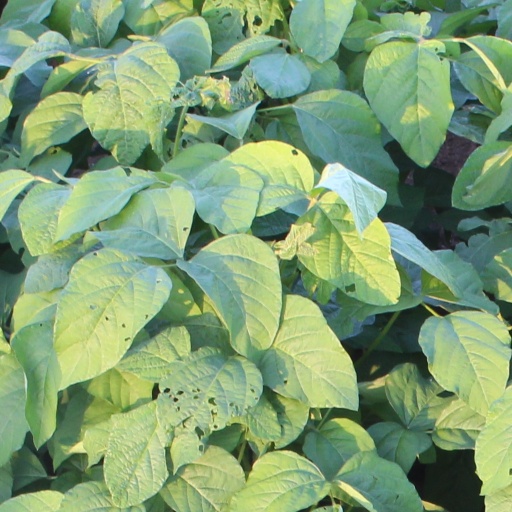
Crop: soybean